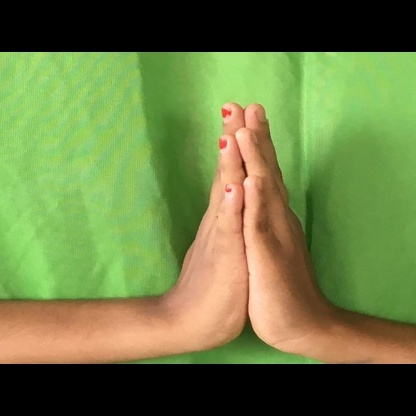
Mudra: Anjali